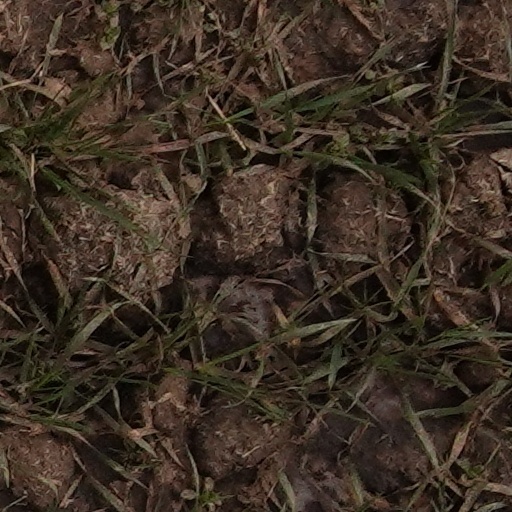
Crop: wheat